Athletics at the 2005 SEA Games

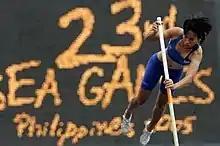

The athletics events at the 2005 SEA Games were held at the Rizal Memorial Sports Complex in Malate, Manila, Philippines. The Marathon event was run from the Diosdado Macapagal Boulevard, Pasay, Philippines on December 4, 2005.